List of Neighbours characters introduced in 2007

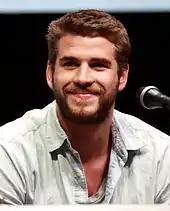
Liam Hemsworth portrayed Josh Taylor from 2007 to 2008.

Josh became a paraplegic after a surfing accident. His family moved to Melbourne from Brisbane and Josh began attending physiotherapy sessions at the Erinsborough pool. During one session, he meets Bridget Parker, who is feeling sad because she is making slow progress with her recovery. Josh flirts with her and makes her feel better. He also tells her that he would do anything to walk again and that she should stick with her therapy. The pair grow closer and begin seeing each other. Josh becomes worried about Bridget when she stops attending her sessions and she tells him that she has given up. Josh is disgusted by her attitude and Bridget later decides to return. She also agrees to go on a date with him, where they share their first kiss. Bridget introduces Josh to her family and she asks him to go to an illegal rave with her. The roof of the warehouse collapses and many people are left trapped, including Josh and Bridget. Declan Napier (James Sorensen) pushes Josh to safety and Josh makes his way outside. Bridget becomes confused about her feelings after almost kissing Declan whilst they are trapped. Josh comes over to her house for dinner and Bridget realises that he is a great guy. Josh runs into Declan at the General Store and he tells him to back off from Bridget. Josh starts to realise that Bridget is not interested in spending time with him and when she backs out of meeting up, Josh confronts her. He tells her to sort things out with Declan as she clearly wants to be with him.